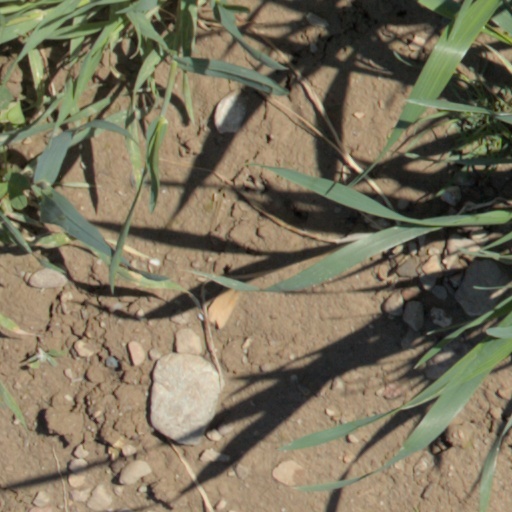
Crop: wheat